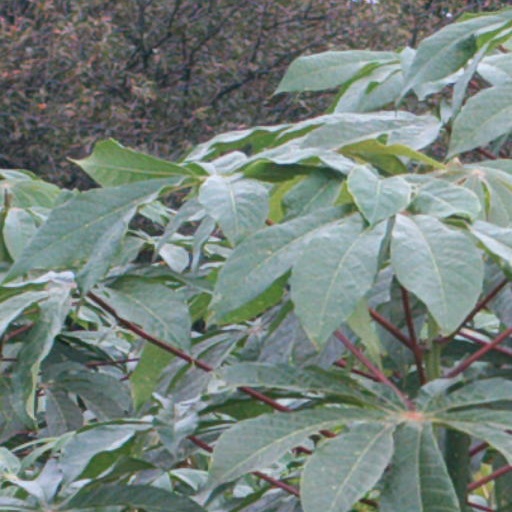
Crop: cassava